No. 17 Squadron RAF

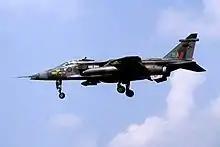
No. 17 Squadron SEPECAT Jaguar GR.1 "XX768" at RAF Brüggen, 1982.

In April 1946, No. 17 Squadron arrived in Japan to form part of the British Commonwealth Occupation Force. The squadron remained here until it disbanded on 23 February 1948. However it shortly returned to existence on 11 February 1949 at RAF Chivenor when No. 691 Squadron was renumbered as No. 17 Squadron. The Squadron adopted No. 691 Squadron's role of being an anti-aircraft co-operation unit. During this time the Squadron flew a mixture of aircraft including the Spitfire LF.XVIe and target tugs: Airspeed Oxford T.II; Miles Martinet TT.I; North American Harvard TT.IIb; Bristol Beaufighter TT.X. No. 17 Squadron continued this role until it disbanded once again on 13 March 1951.